Rwanda–United States relations

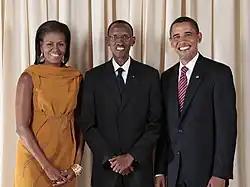
Michelle Obama, Paul Kagame and Barack Obama, standing and smiling in front of a curtain

According to the 2012 U.S. Global Leadership Report, 76% of Rwandans approve of U.S. leadership, with 17% disapproving and 7% uncertain.